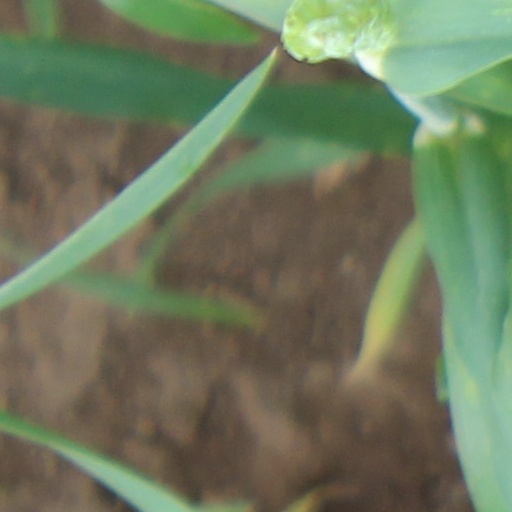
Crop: wheat